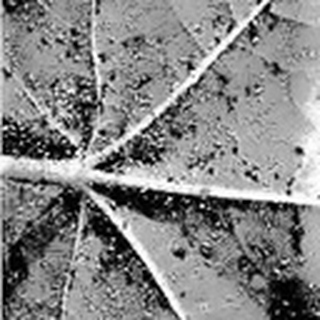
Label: cotton_aphids